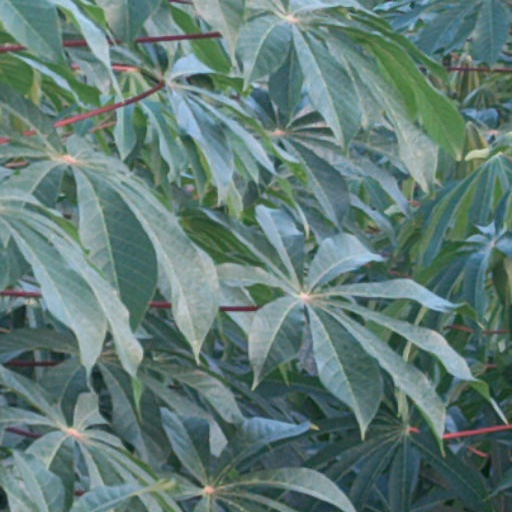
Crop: cassava